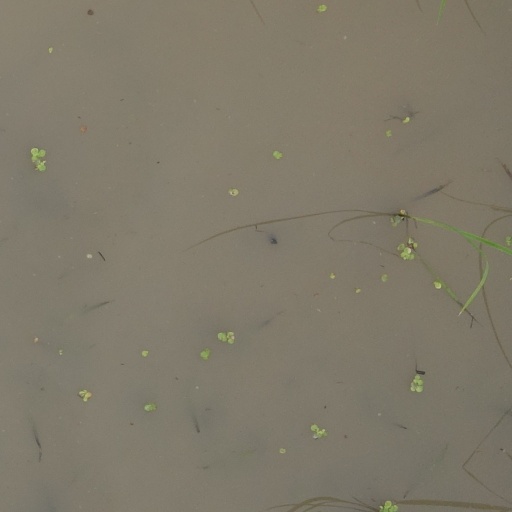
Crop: rice